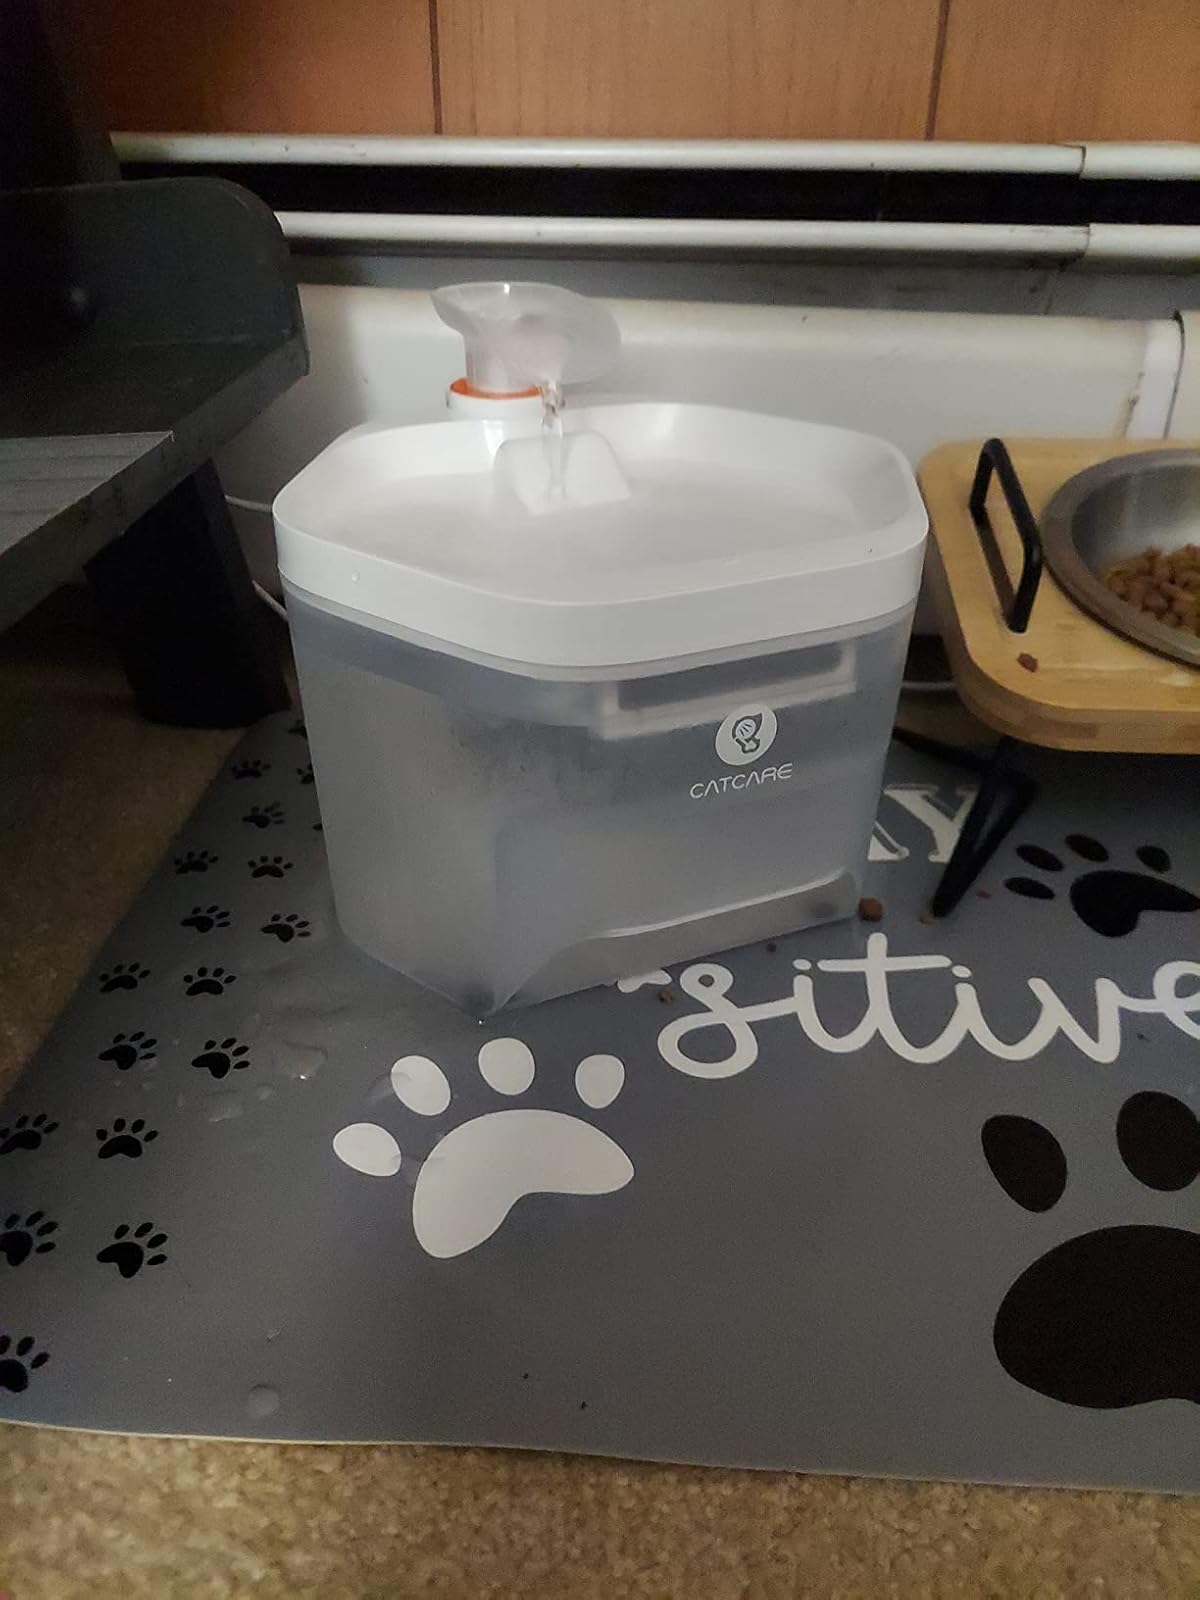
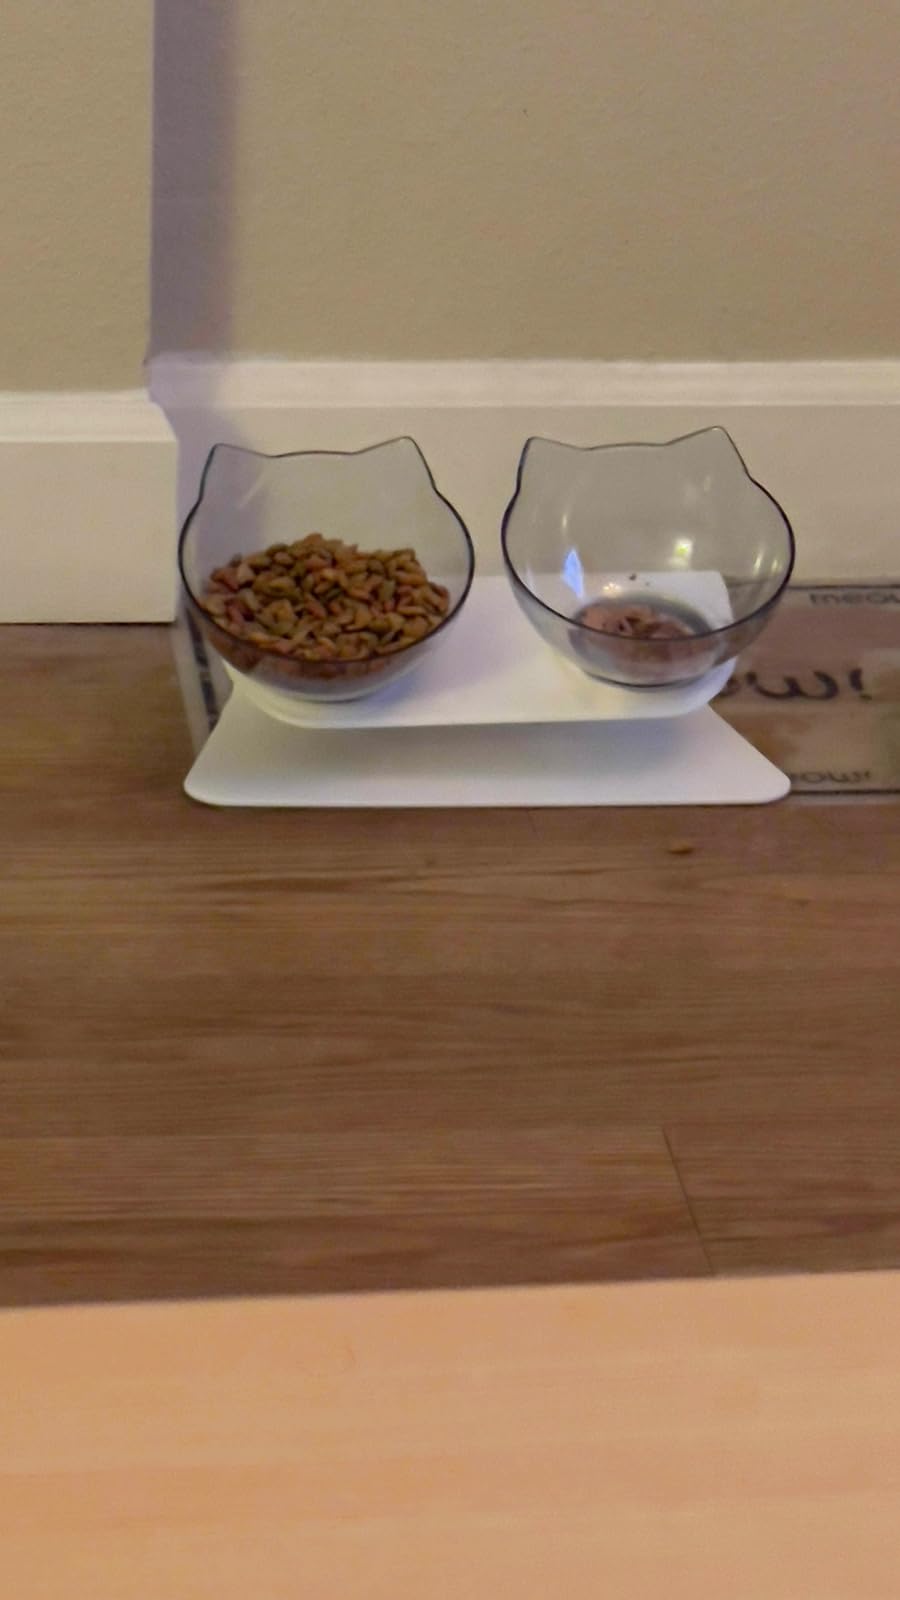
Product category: items_bowl
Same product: no